Bryn Mawr College

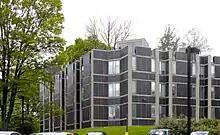
Erdman Hall

In 1960, architect Louis I. Kahn and Bryn Mawr College president, Katharine Elizabeth McBride, came together to create the Erdman Hall dormitory.